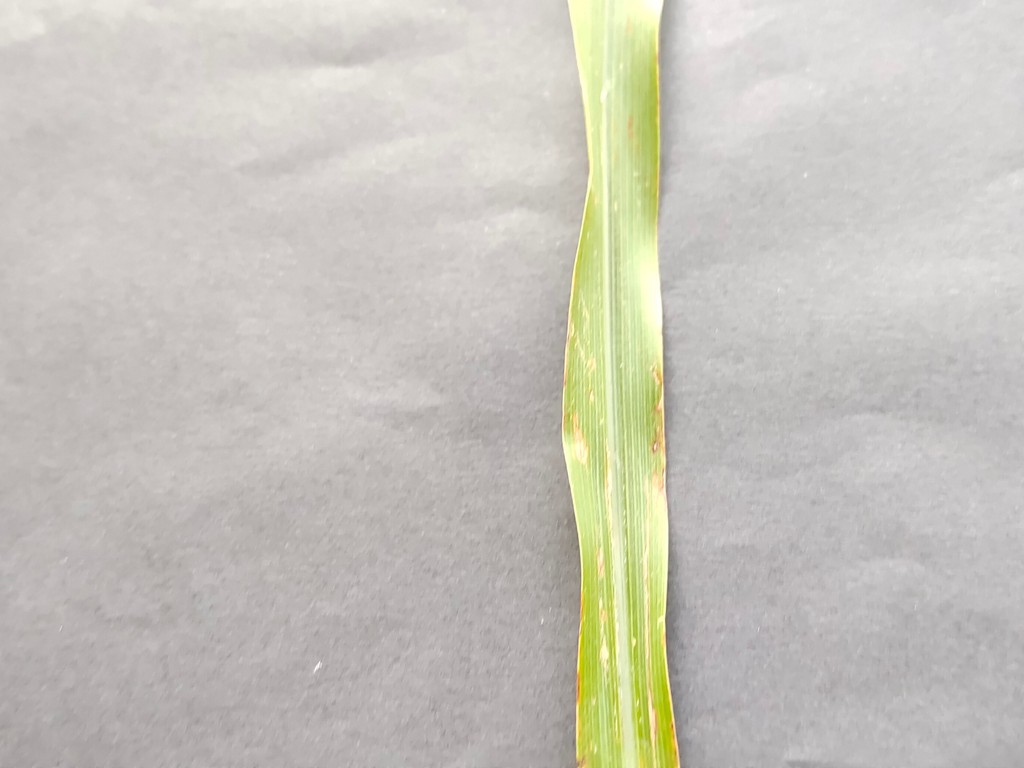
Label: Unhealthy